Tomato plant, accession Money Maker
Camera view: vertical (180 deg); turntable rotation: 270 degrees
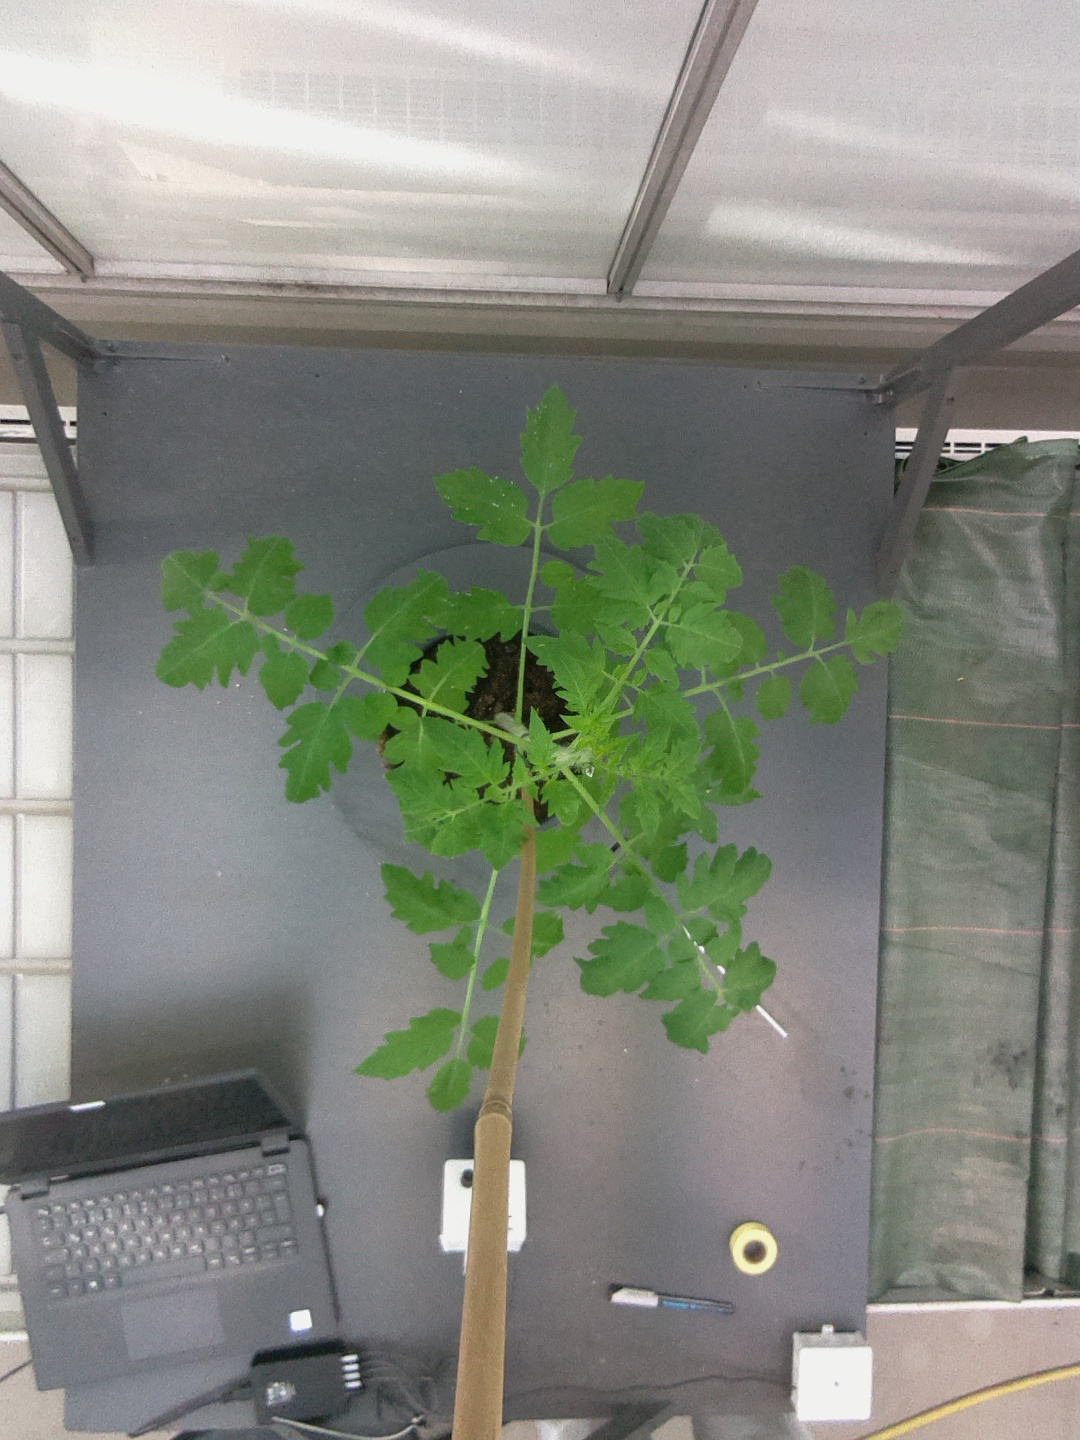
BBCH growth stage 15: 10 of true leaves visible